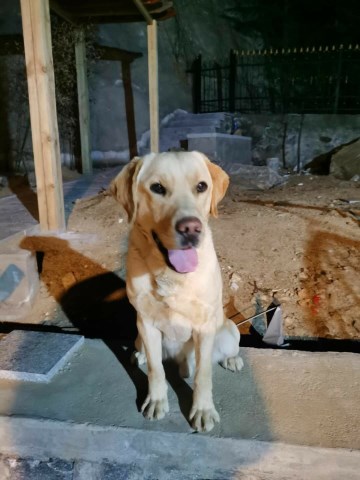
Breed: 3580-n000122-Labrador_retriever